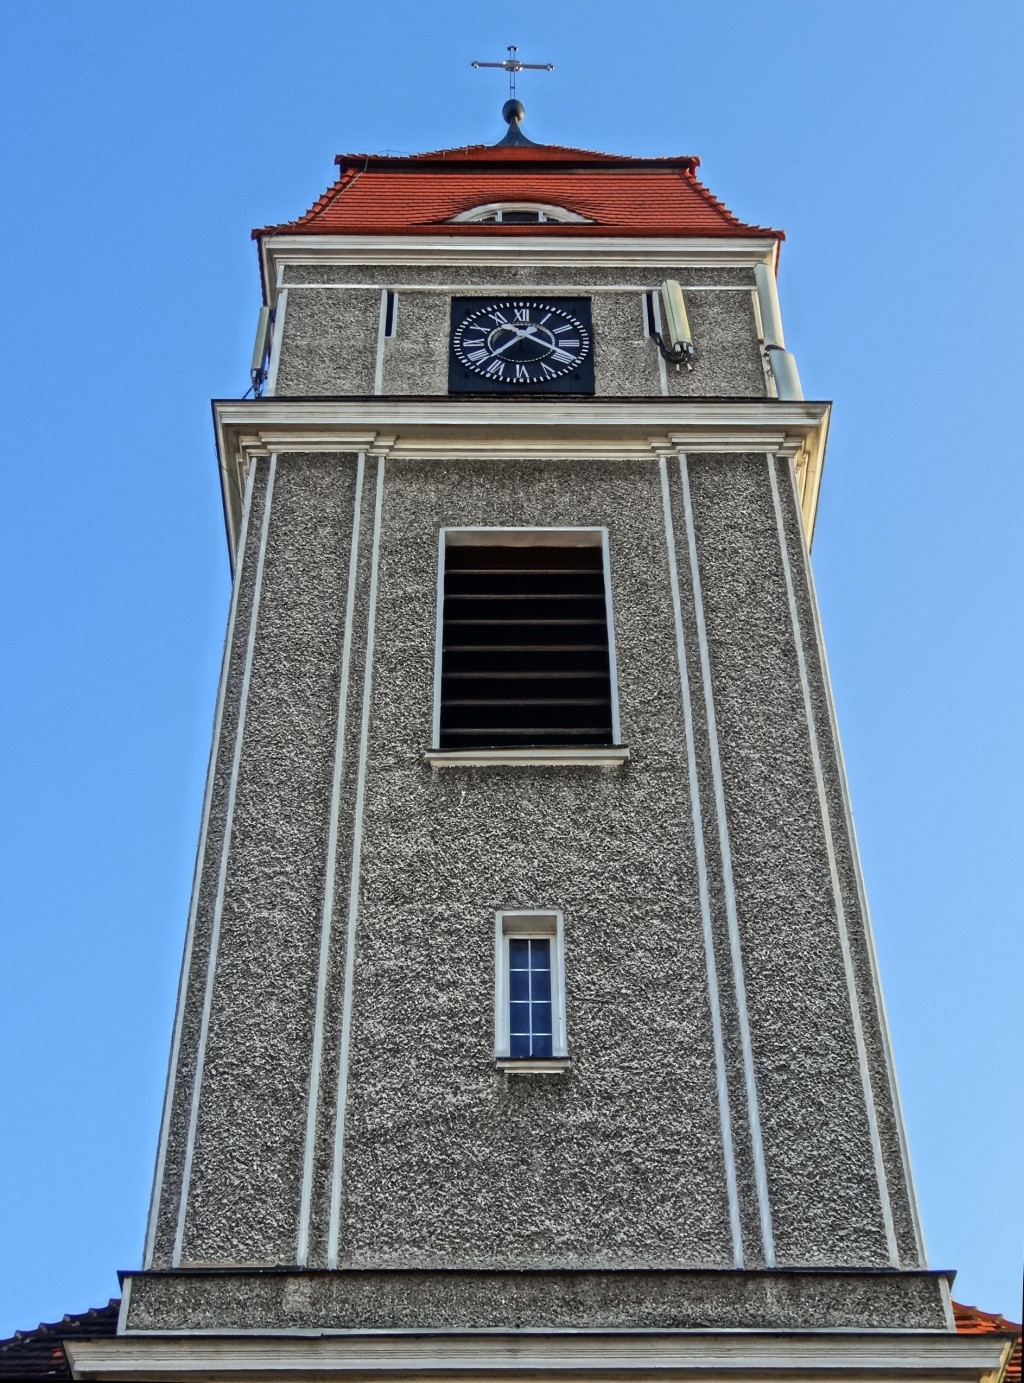
architecture, building, monument, tower, landmark, facade, church, historic, clock tower, bell tower, religious, steeple, poland, control tower, bydgoszcz, saint adalbert